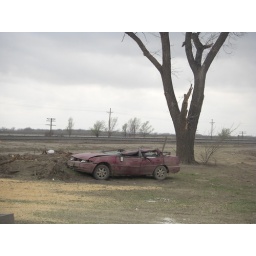
Another car at the first house hit by the tornado.